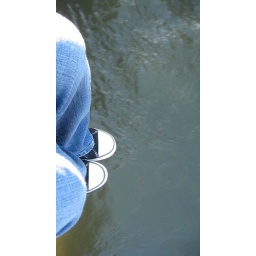
I was sitting on a bridge when I took this. It looks like I'm huvering over water. lol